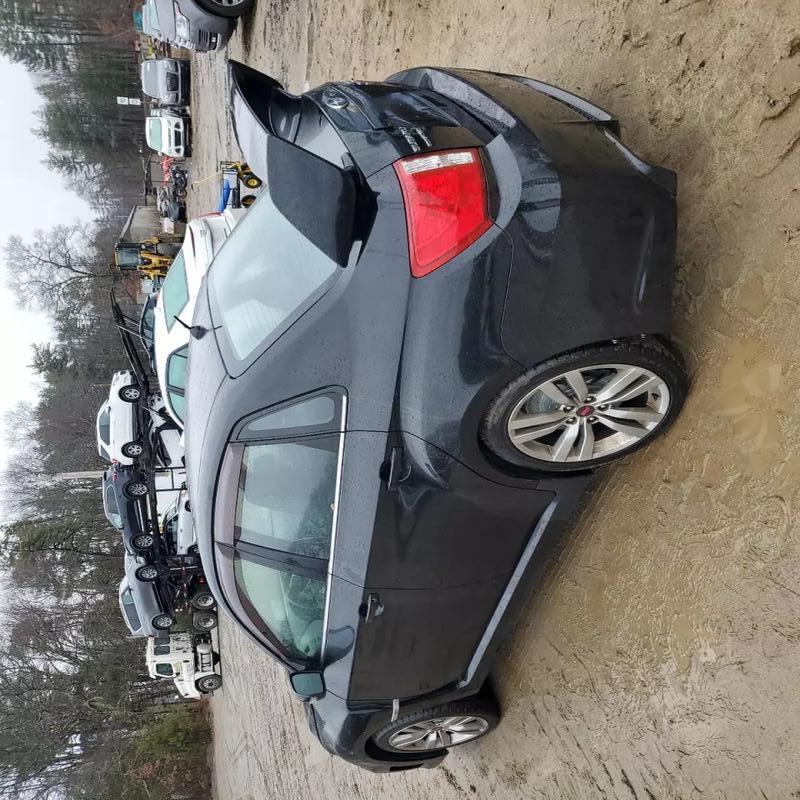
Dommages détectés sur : plaque d'immatriculation arrière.
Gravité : mineur